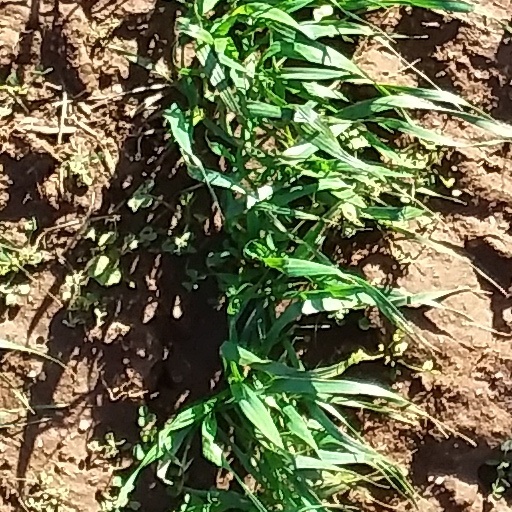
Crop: wheat